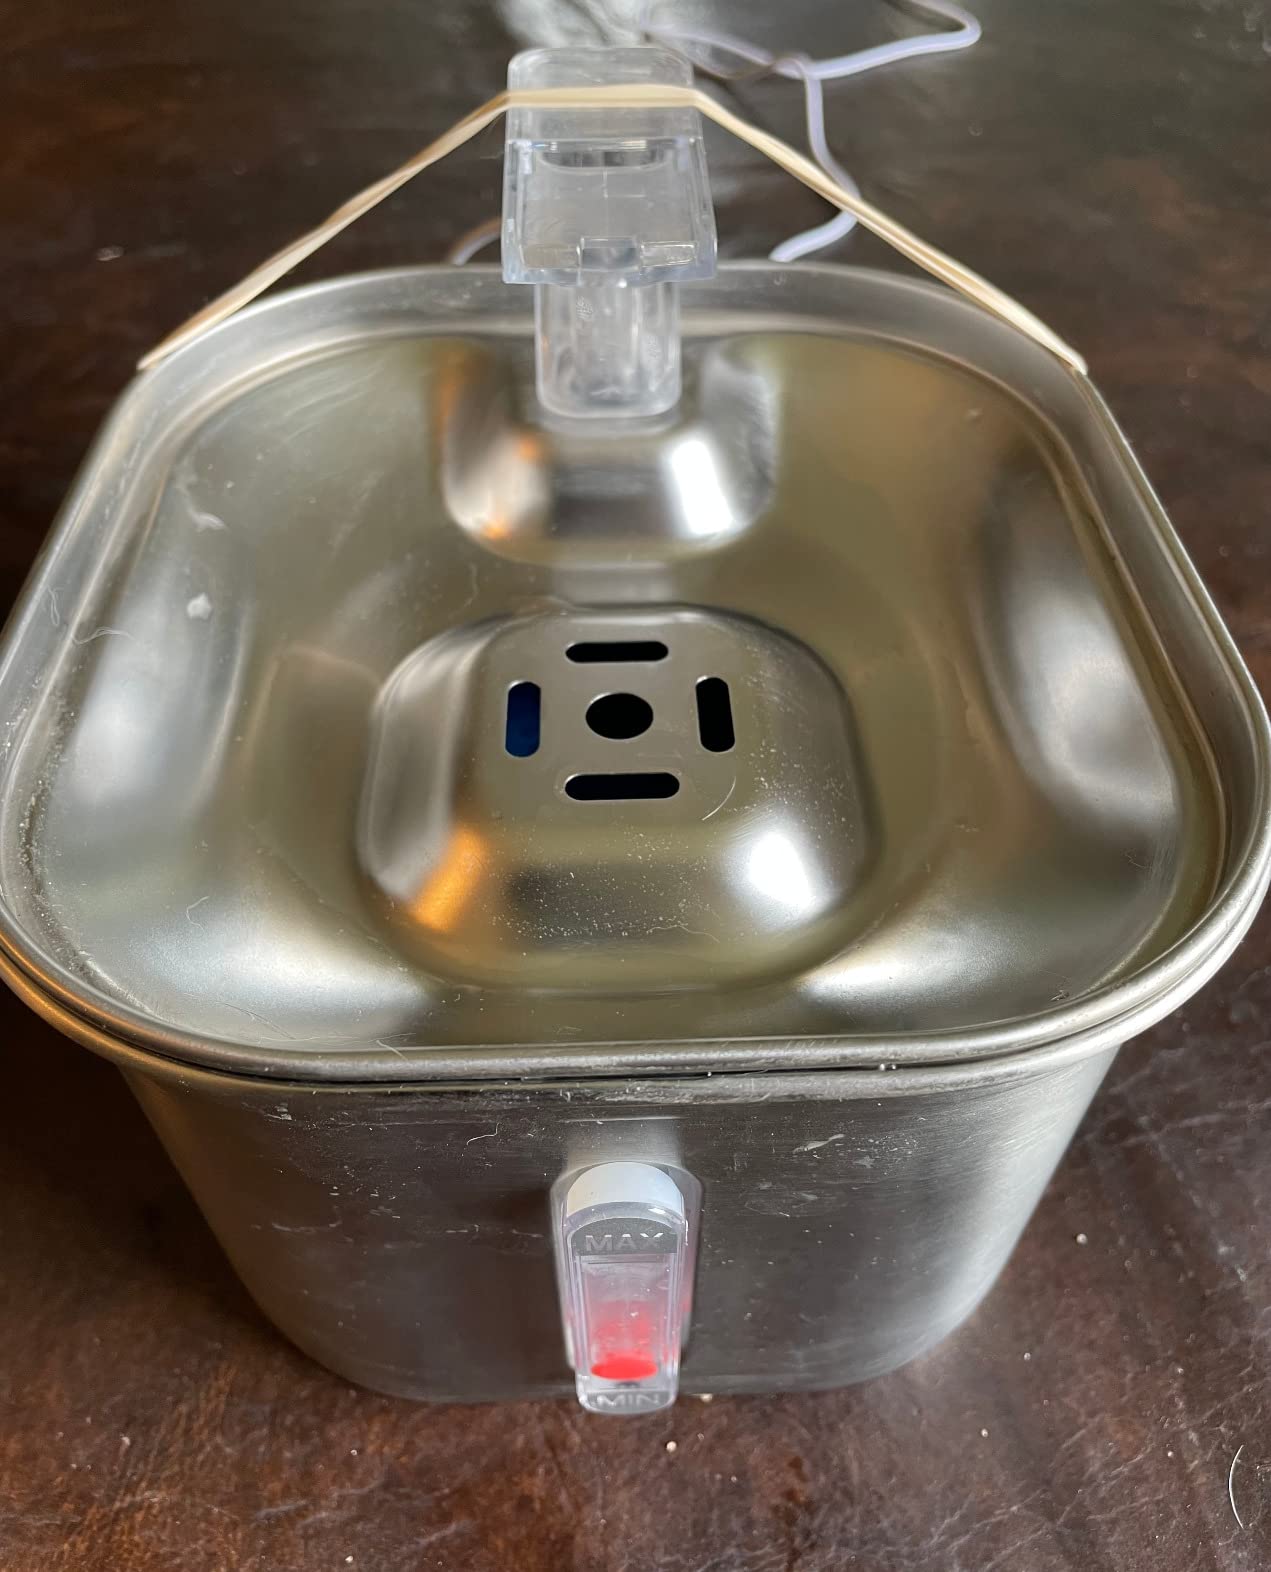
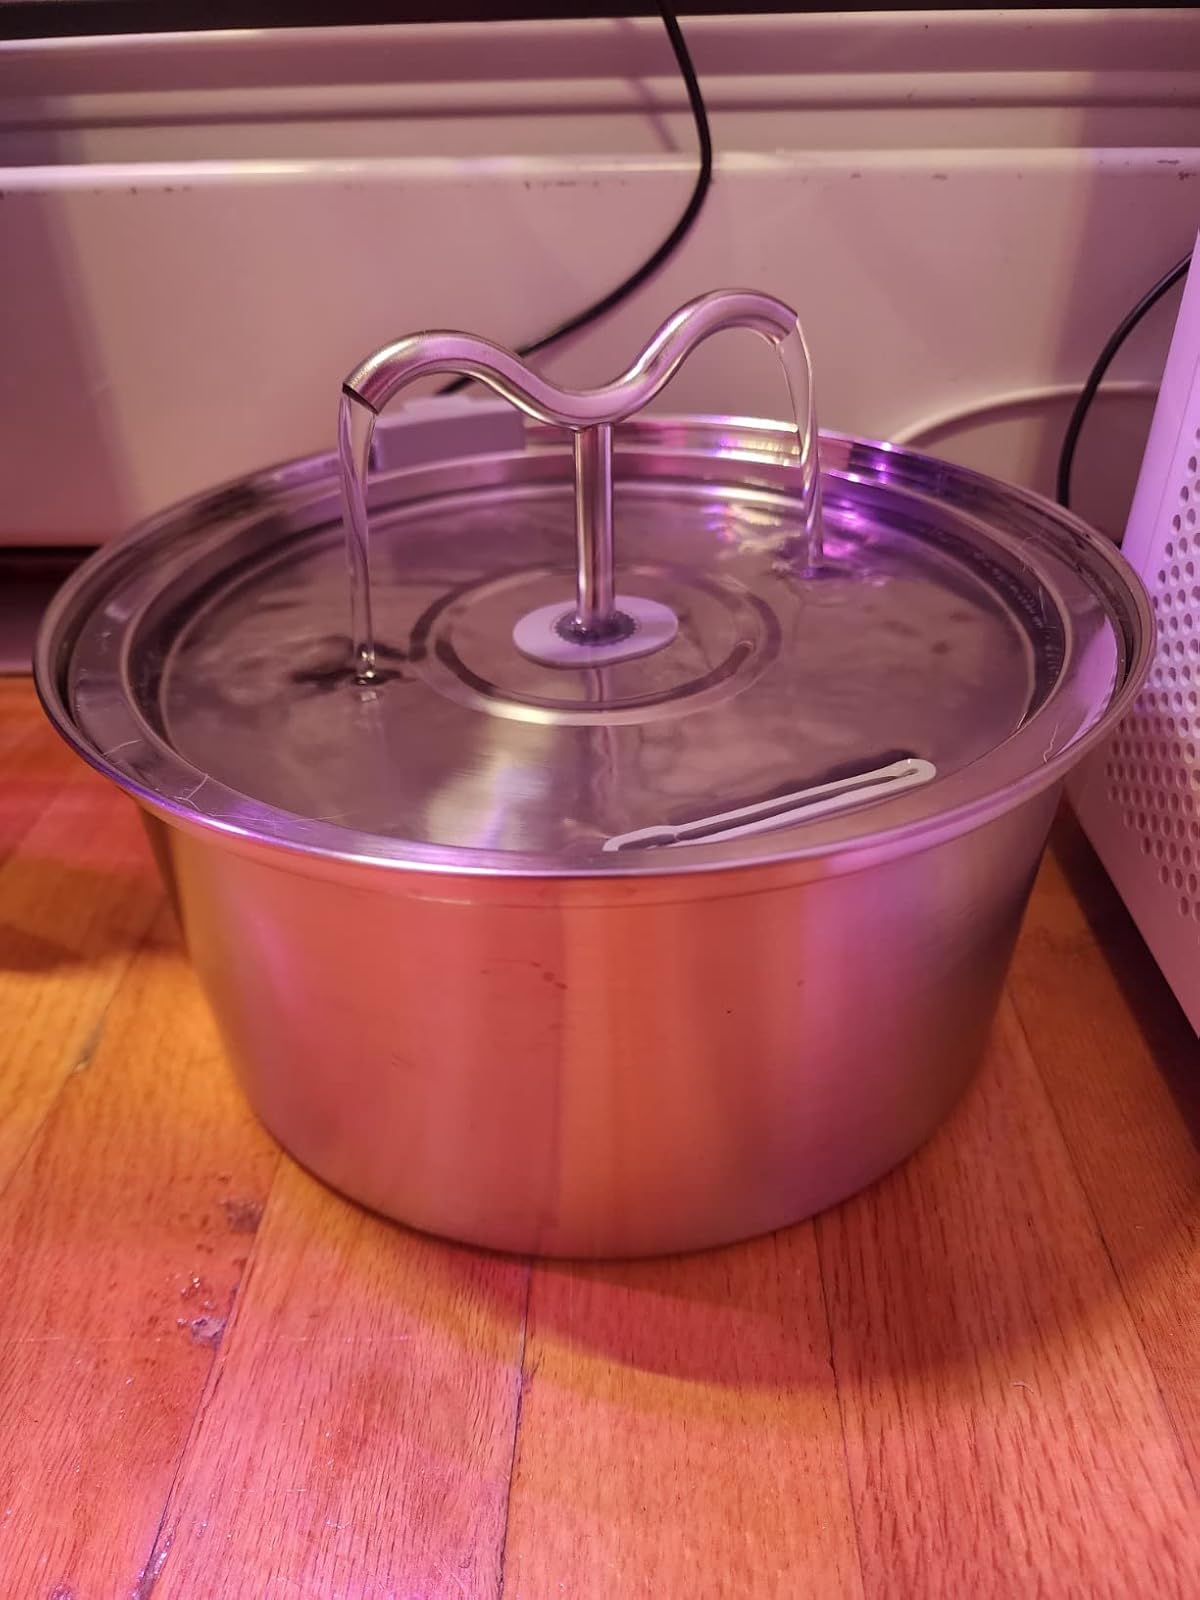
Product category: items_bowl
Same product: no